American Dam

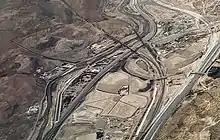
Aerial view, from the southeast, of the corner of Texas, New Mexico, and Mexico, with the Rio Grande, American Dam, American Canal, and abandoned Smeltertown site, and the old Asarco smelter area. The dam site is below the two railroad bridges over the river. The American Dam Headquarters building (white, center) is in the abandoned Smeltertown neighborhood. A section of border wall privately constructed in 2019 is visible extending west from the dam.

The dam is part of the Rio Grande Project. It marks the end of the Mesilla Valley section, which starts at the Leasburg Diversion Dam upstream, and marks the beginning of the El Paso Valley section, which extends downstream for another on the American side of the Rio Grande. are irrigated in the El Paso Valley. The International Dam, about below the American dam, diverts water for the Mexican side of the El Paso Valley, usually called the Valle de Juarez. Beyond the ruins at Fort Quitman the Rio Grande riverbed is often dry until the confluence of the Rio Conchos.